Almost Pyaar with DJ Mohabbat

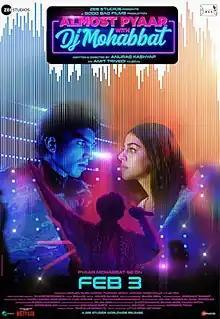
Theatrical release poster

Almost Pyaar with DJ Mohabbat is a 2023 Indian Hindi-language musical romantic drama film written and directed by Anurag Kashyap The film stars debutant Karan Mehta and Alaya F in the lead roles. The film had its world premiere at the 2022 Marrakech Film Festival and Asian premiere at the Hainan Island International Film Festival. Post release, the film was praised by the audiences. Despite these reviews, the film was a huge commercial failure, grossing only 25 lakh.